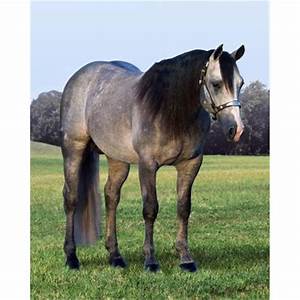
Label: cavallo